Dungeons (video game)

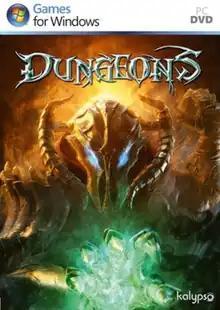
Cover art for the game

Dungeons is a strategy/simulation video game developed by Realmforge Studios and published by Kalypso Media. It was announced August 12, 2010, and was released on January 27, 2011, in Germany and February 10, 2011, in North America.